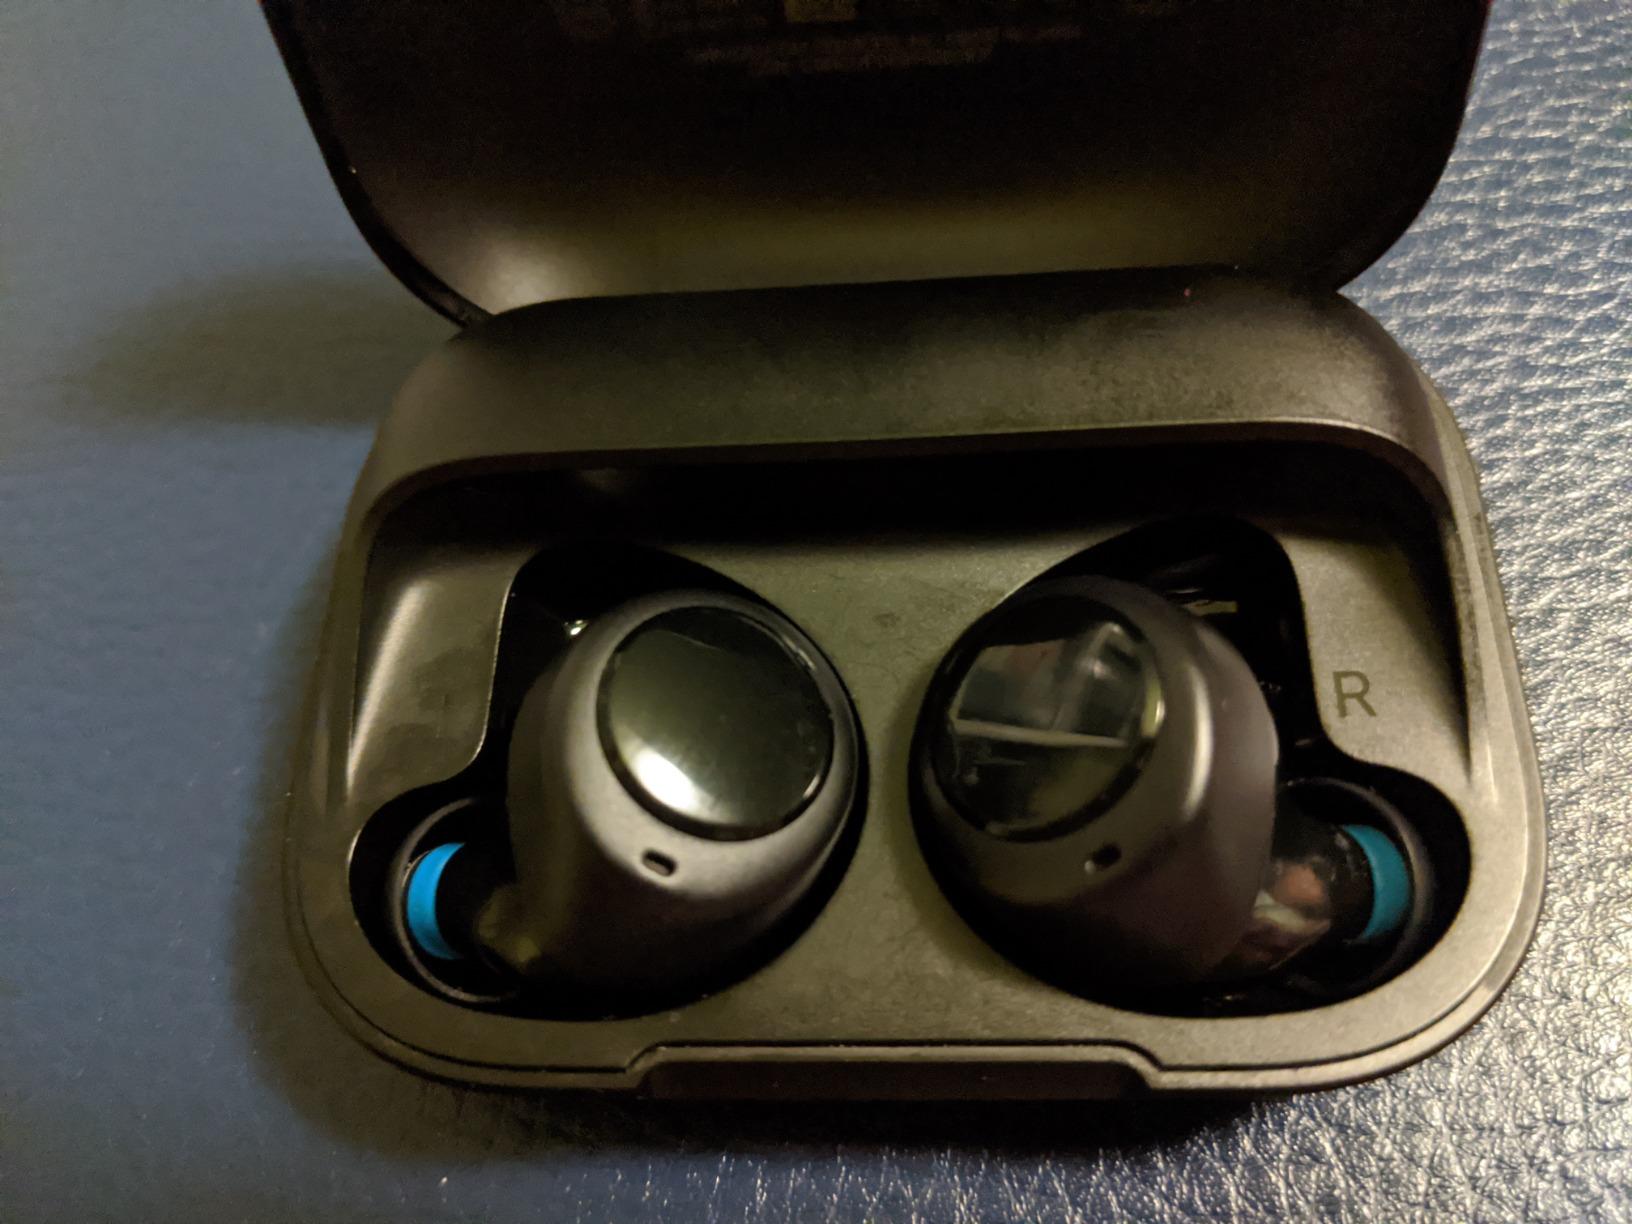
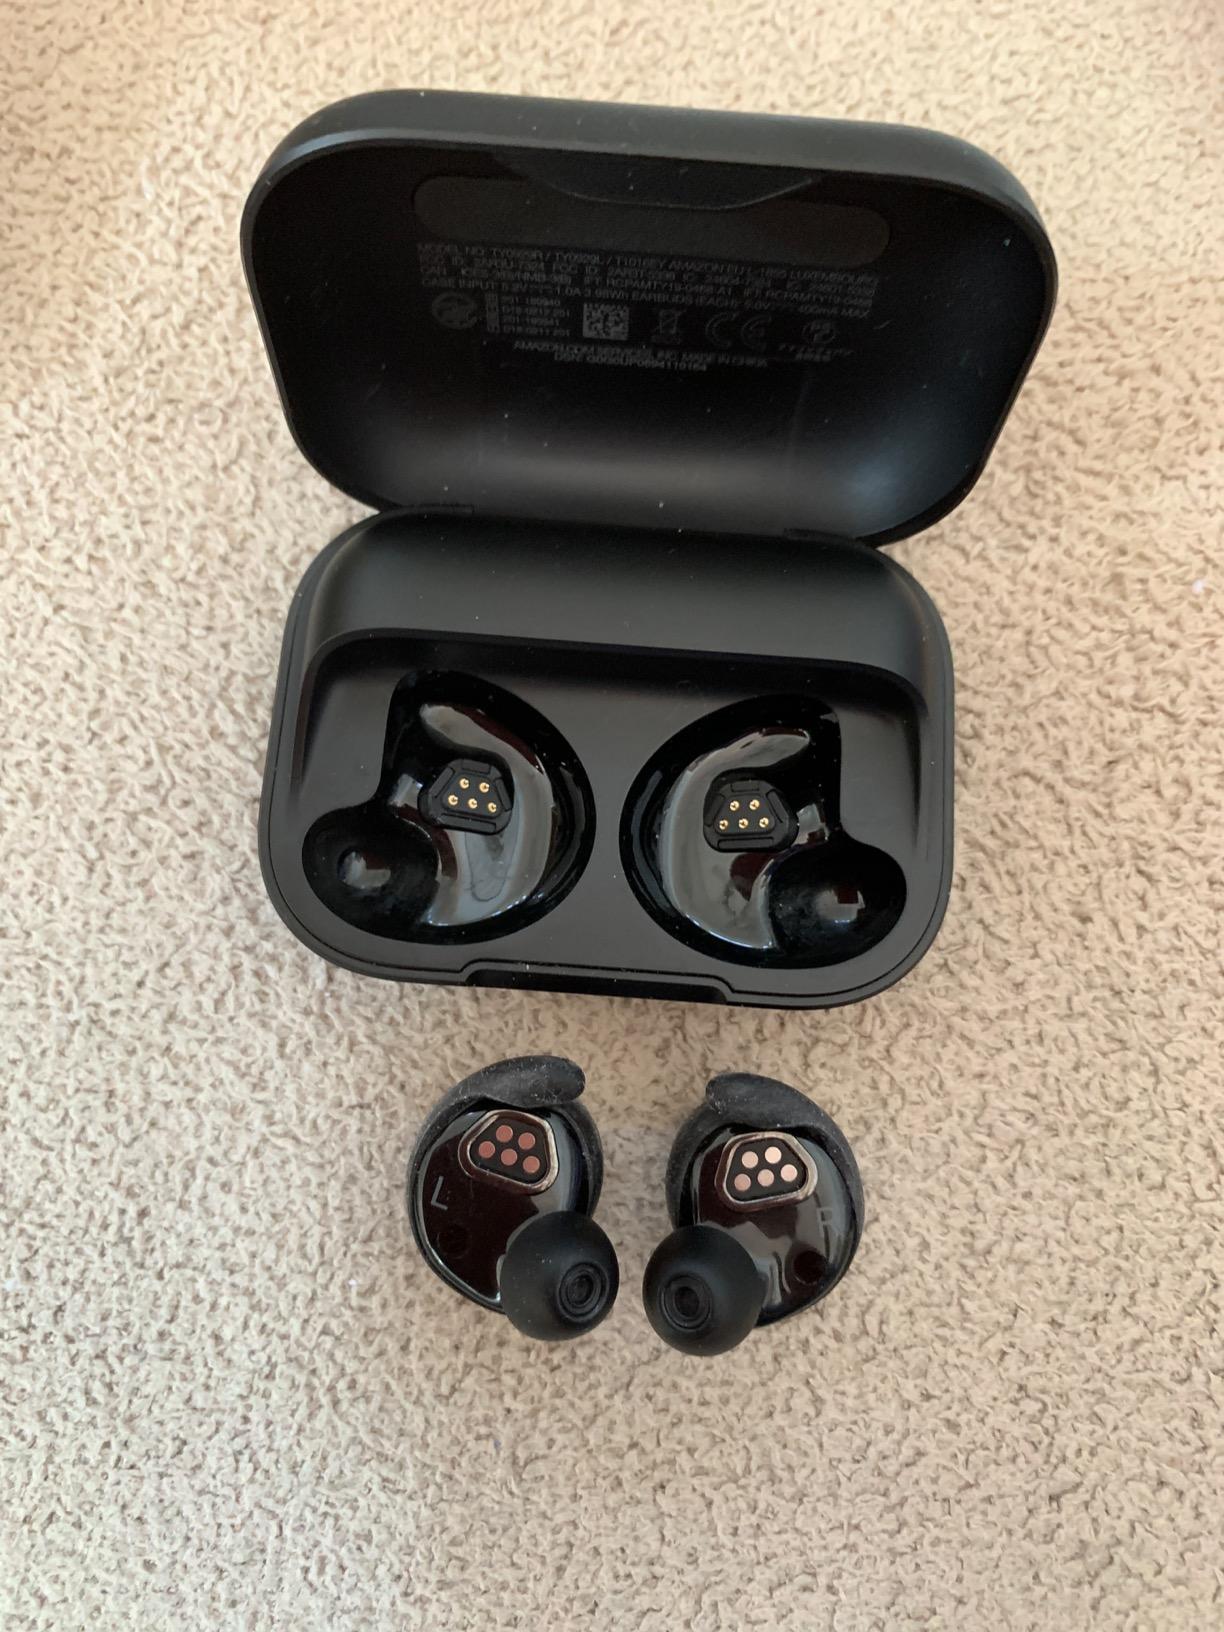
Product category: earbuds
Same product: yes